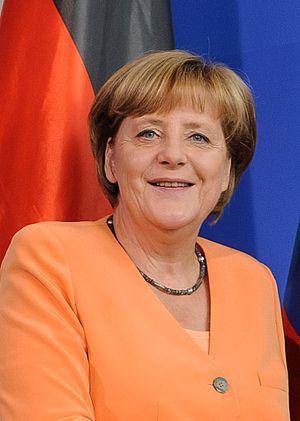
Angela Merkel, 2013